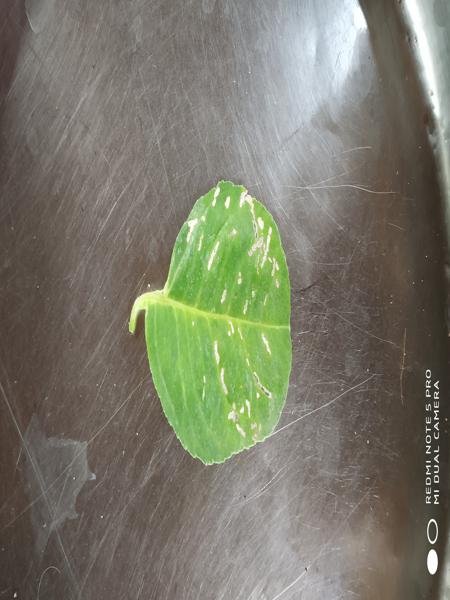
Plant: Badipala